Energy in Queensland

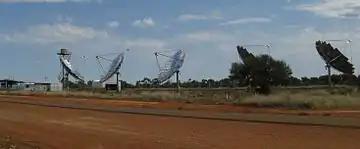
The five reflective dishes of the Windorah Solar Farm, 2011

In 2011, it was announced that the Kogan Creek Solar Boost would go ahead at Brigalow adjacent to Kogan Creek Power Station. The project which uses superheated solar steam technology will be the largest integration of solar technology with a coal-fired power station in the world and the largest solar project in the Southern Hemisphere.